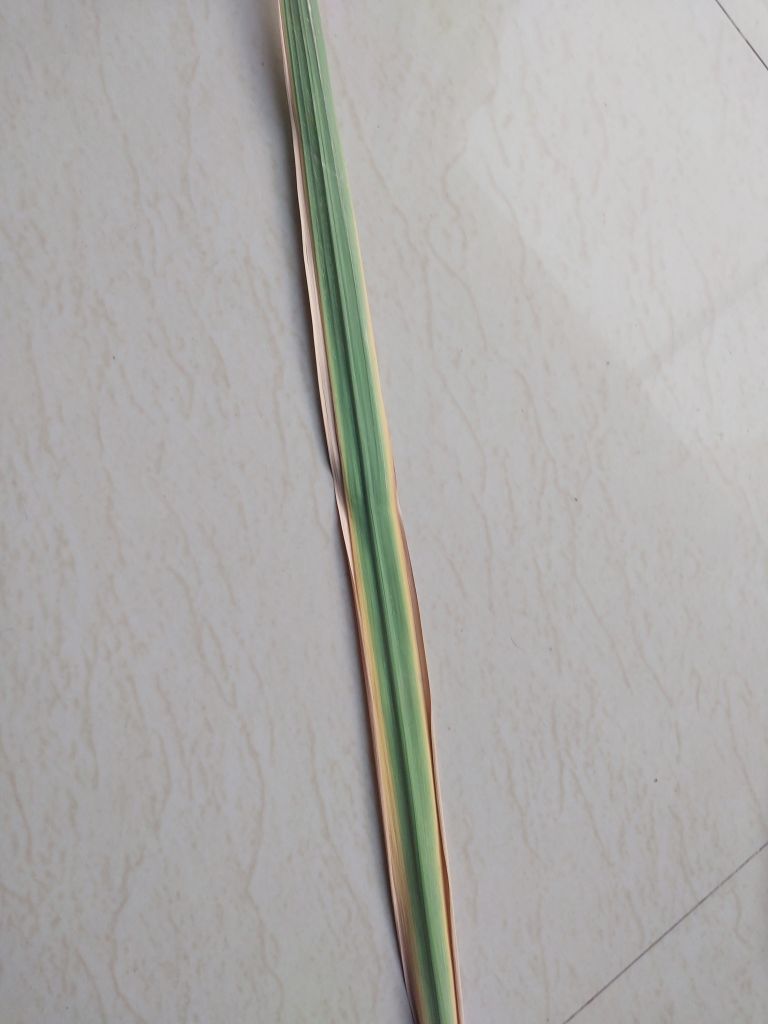
Label: Viral Disease